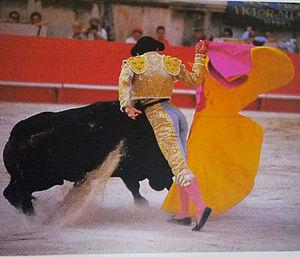
Dans le monde de la tauromachie, la larga est une passe de cape.